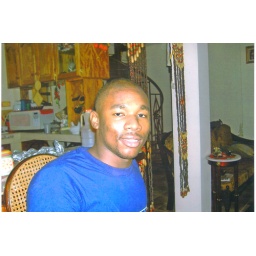
guy in blue shirt